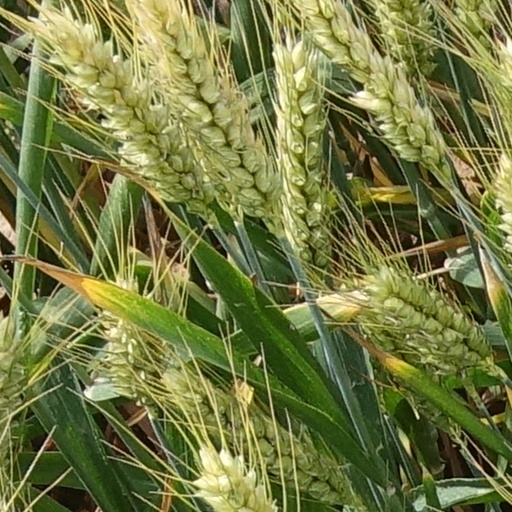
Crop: wheat